Trachonychia

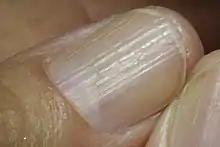

Trachyonychia is a condition characterized by rough accentuated linear ridges (longitudinal striations) on the nails of the fingers and toes. The term is from Greek τραχύς ("trakhus") 'rough' and ὄνυξ ("onyx") 'nail'. When the condition occurs on all the twenty nails of the fingers and toes, it is known as twenty-nail dystrophy, most evident in childhood, favoring males.